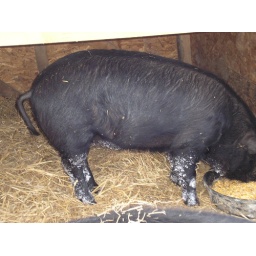
Luna in the pig house